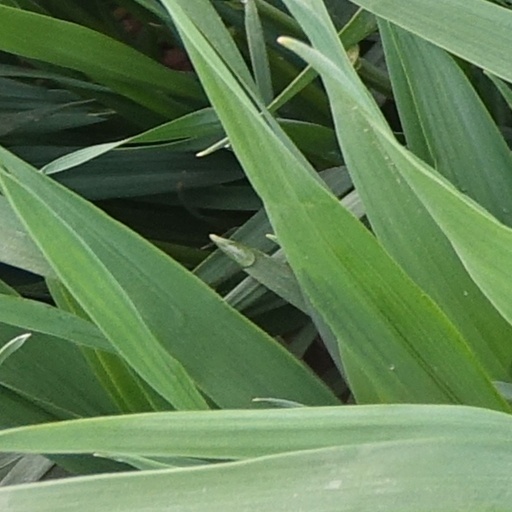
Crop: wheat